CJCY-FM

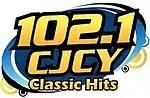
Former logo as "Classic Hits 102.1 CJCY"

The station was licensed by the Canadian Radio-television and Telecommunications Commission in 2007, and officially launched on May 23, 2008.